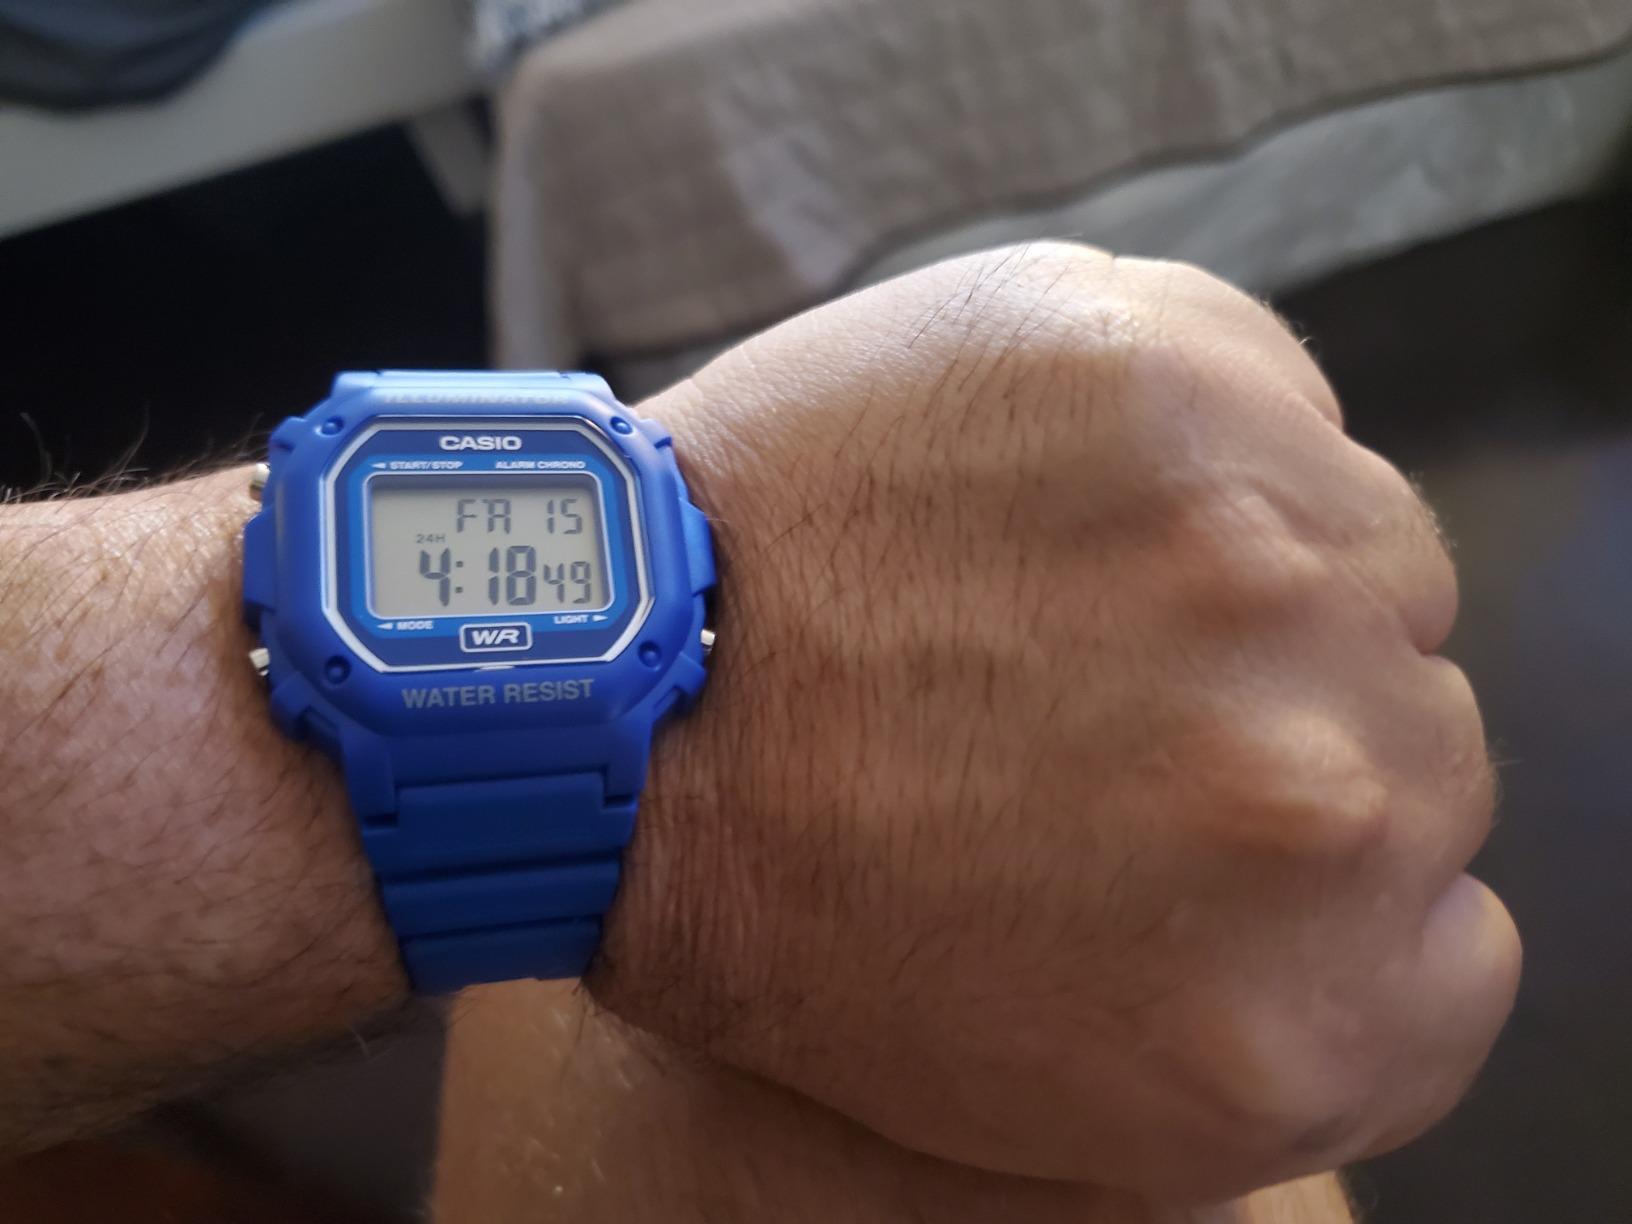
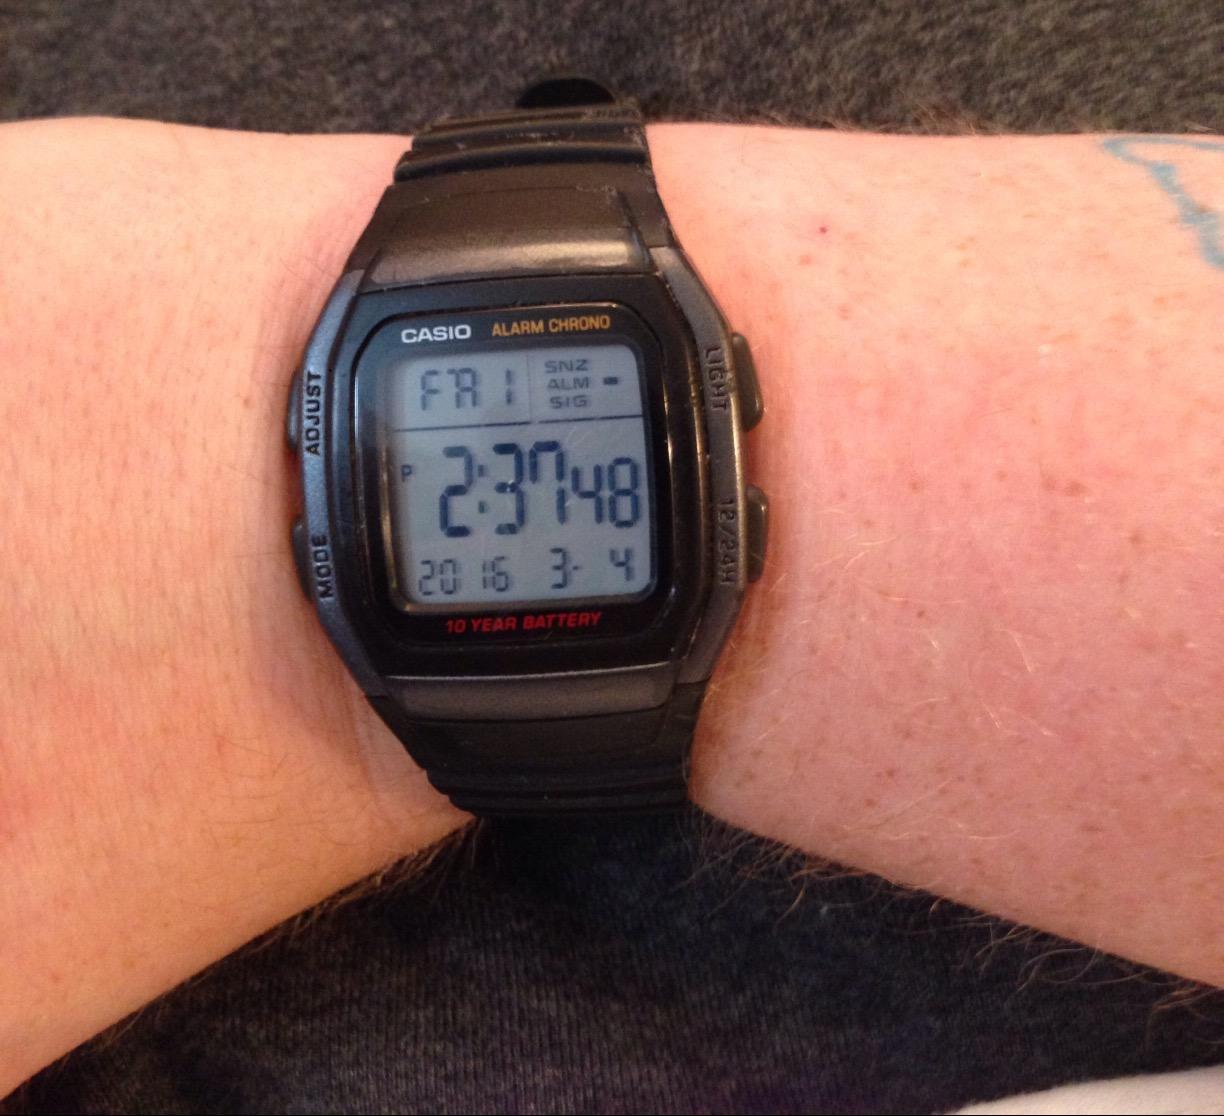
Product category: accessories_watch
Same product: no